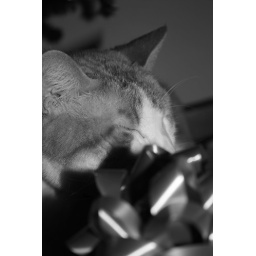
My kitty has an obsession with sleeping under the tree with the presents =]